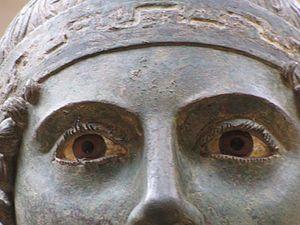
L’aurige de Delphes, ou Hêniokhos, est l'une des plus célèbres sculptures de la Grèce antique, et l'un des cinq seuls grands bronzes qui nous soient parvenus de l'époque classique. Elle est conservée au musée archéologique de Delphes et datée, grâce à son inscription, entre deux jeux panhelléniques, soit en 478, soit en 474, soit entre 470 et 467 av. J.-C.